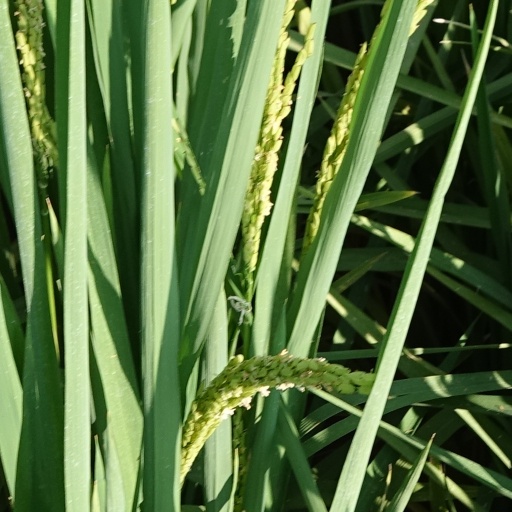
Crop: rice